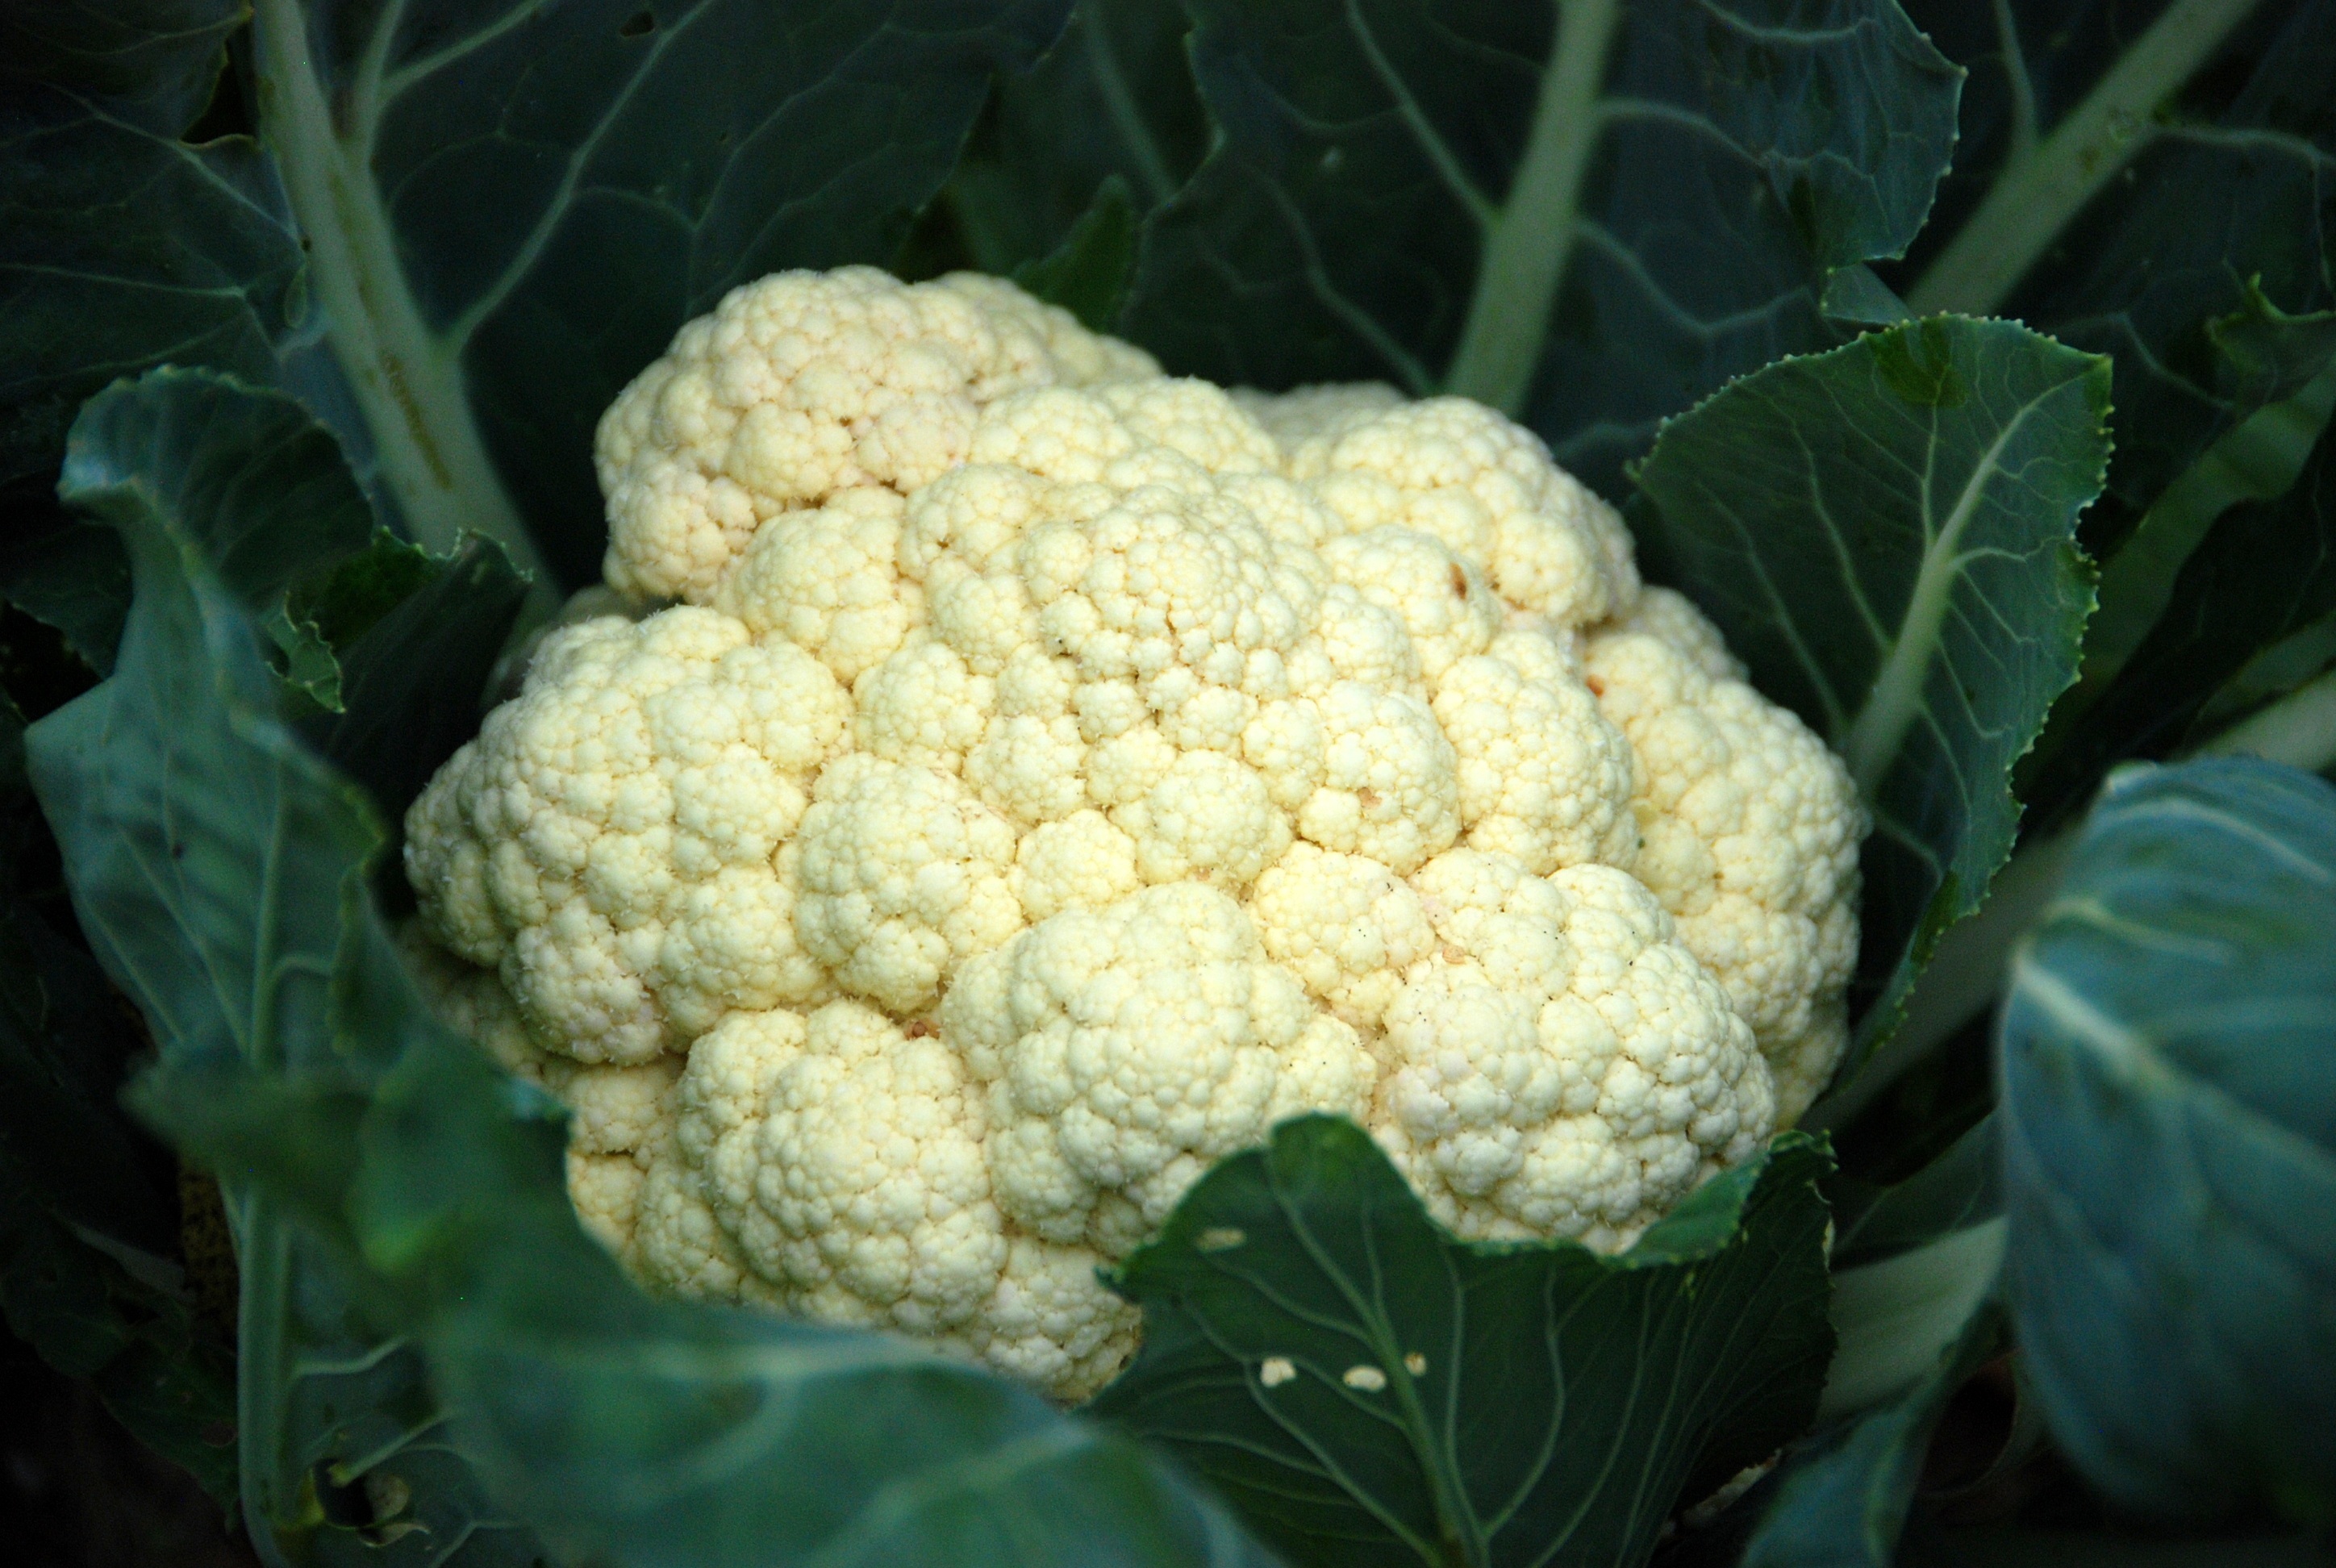
white, flower, food, green, ingredient, produce, vegetable, natural, fresh, healthy, delicious, nutrition, head, seasonal, tasty, vegetarian, raw, diet, organic, cauliflower, cruciferous, leaf vegetable, cruciferous vegetables